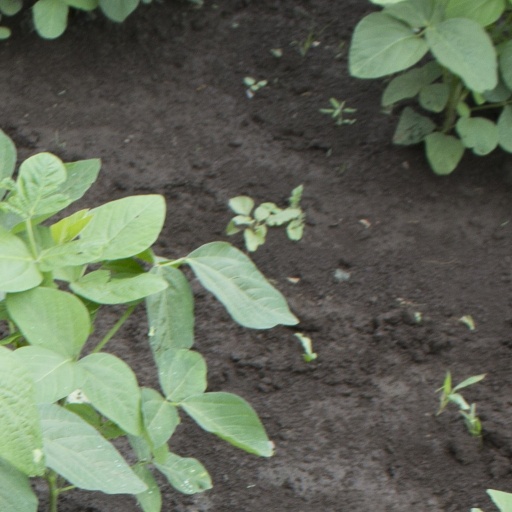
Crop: soybean